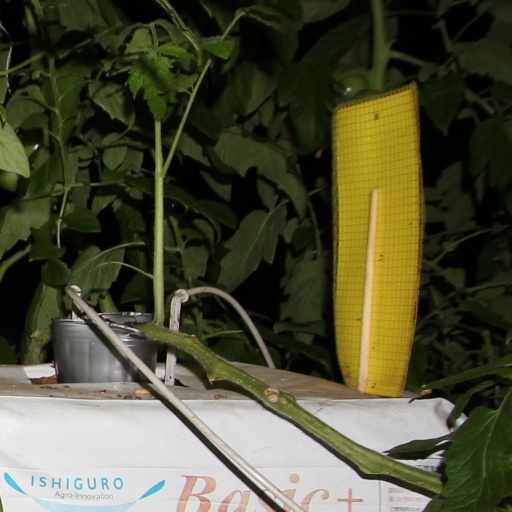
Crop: tomato